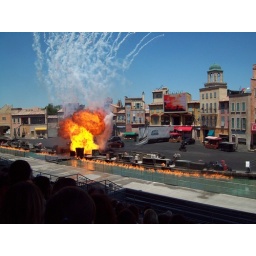
car flying over boom